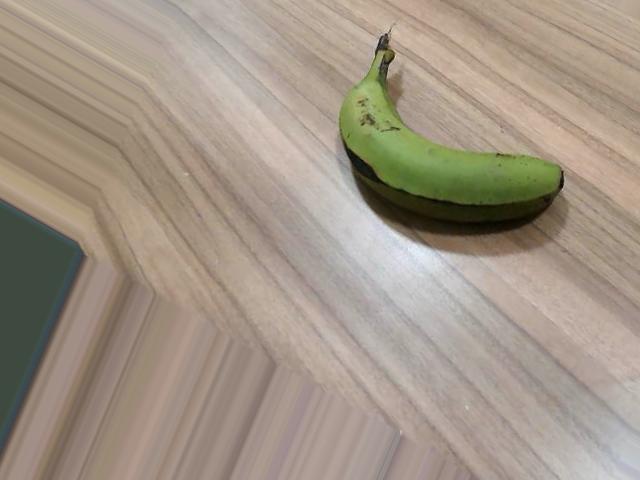
Label: Raw_Banana